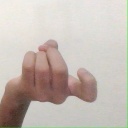
अक्षर: ज